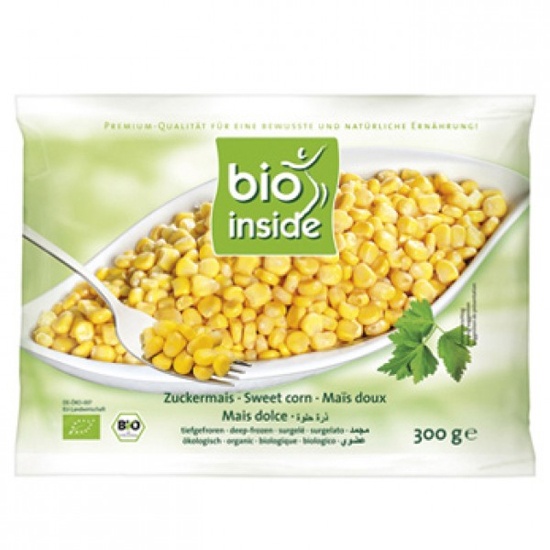
Frozen Sweetcorn Organic
Brand: Bio Inside
Ingredients: Sweetcorn*, * from organic agriculture Nutritional Information Typical composition per 100g ....energy kJ..................... 364 kJ ....energy kCal................. 87 kCal ....protein.......................... 3.30g ....carbohydrates............ 15.70g ........of which sugars..... 3.60g ....fat................................... 1.20g ........of which saturates. 0.70g ....fibre............................... 2.70g ....sodium.......................... 0.000g ....salt................................. 0g
Category: Food, Beverages & Tobacco > Food Items > Fruits & Vegetables > Fresh & Frozen Vegetables > Corn